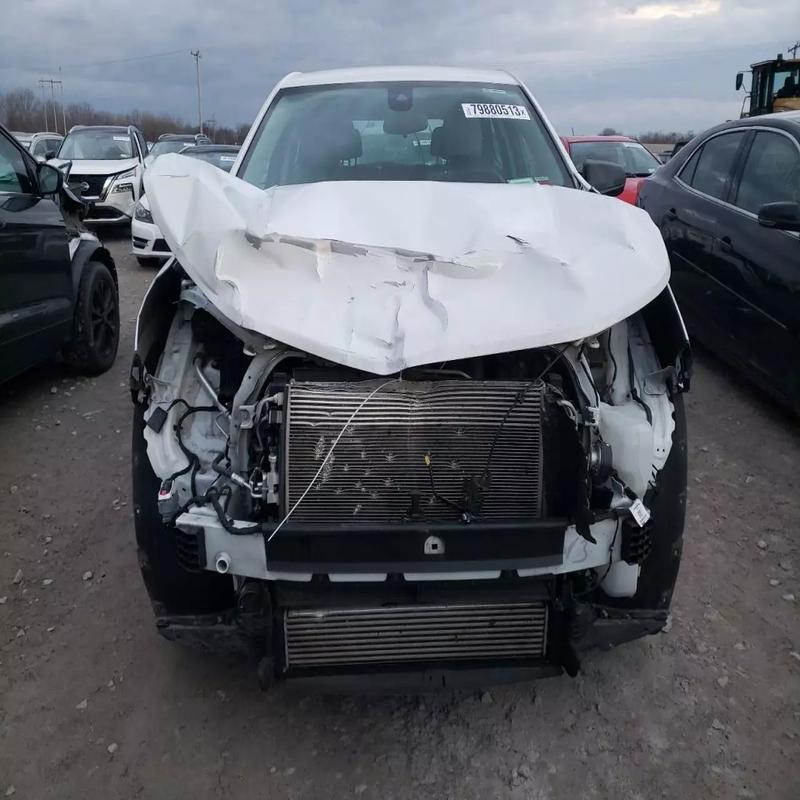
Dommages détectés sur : plaque d'immatriculation avant, pare-choc avant, feu avant droit, feu avant gauche, capot, aile avant droite, aile avant gauche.
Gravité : majeur